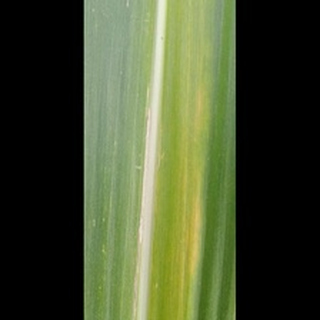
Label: sugarcane_yellow_leaf_disease